Samuel Freeman (engraver)

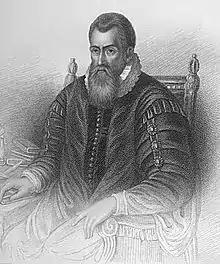
Portrait of John Napier.

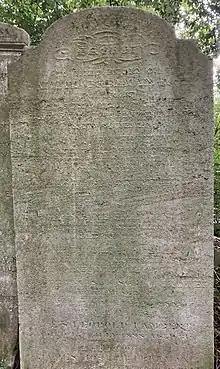
Family grave of Samuel Freeman in Highgate Cemetery

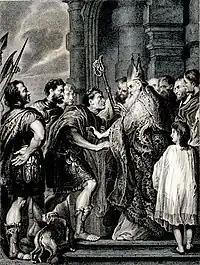
Samuel Freeman after Anthony van Dyck. Saint Ambrose barring Theodosius from Milan Cathedral, 1832

Freeman worked chiefly in stipple, and is principally known as an engraver of portraits. Among these were: